Fabian Ware

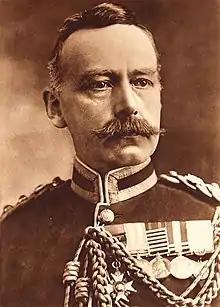
Nevil Macready,

Ware met with the Adjutant-General to the Forces, Nevil Macready, in mid-February 1915 to discuss the future of his work. With the support of Macready the British Army formally recognised a Grave Registration Commission (GRC) on 2March that was created from Ware's unit. The Commission represented a joint effort between the British Army and the British Red Cross. Ware initially divided the Commission into four regions with six men and four vehicles each, led by a headquarters of forty-four workers. On 22 May he was made a temporary major in the British Army to provide his work added authority. On 9September the promotion was antedated to 22 February 1915.